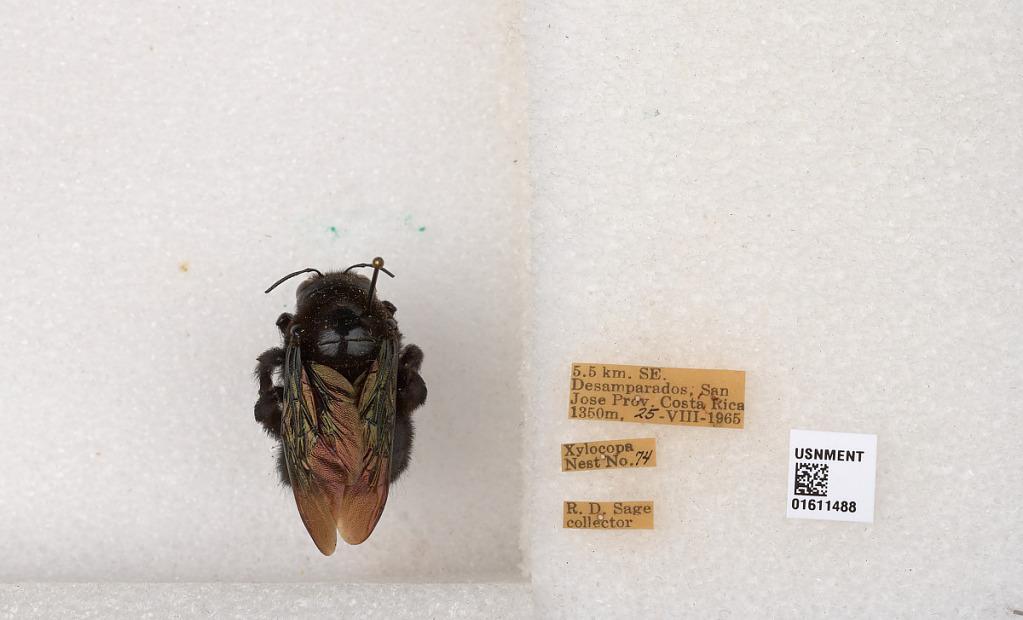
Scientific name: Xylocopa
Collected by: Gibson
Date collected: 1965-8-25
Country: Costa Rica
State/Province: San Jose
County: Desamparados
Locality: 5.5 km. SE. Desamparados